Tokuichiro Tamazawa

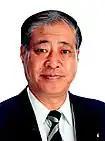
Official portrait, 1999

is a former Japanese politician who served in the House of Representatives in the Diet (national legislature) as a member of the Liberal Democratic Party. He is a native of Tarō, Iwate and attended a graduate school at Waseda University. He was elected for the first time in 1976 as an independent after unsuccessful runs in 1969 and 1972.